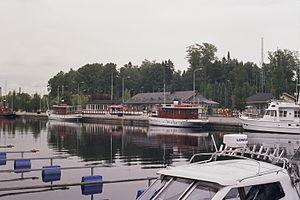
Mustalahti est une baie du lac Näsijärvi située dans le quartier de Särkänniemi à Tampere en Finlande.